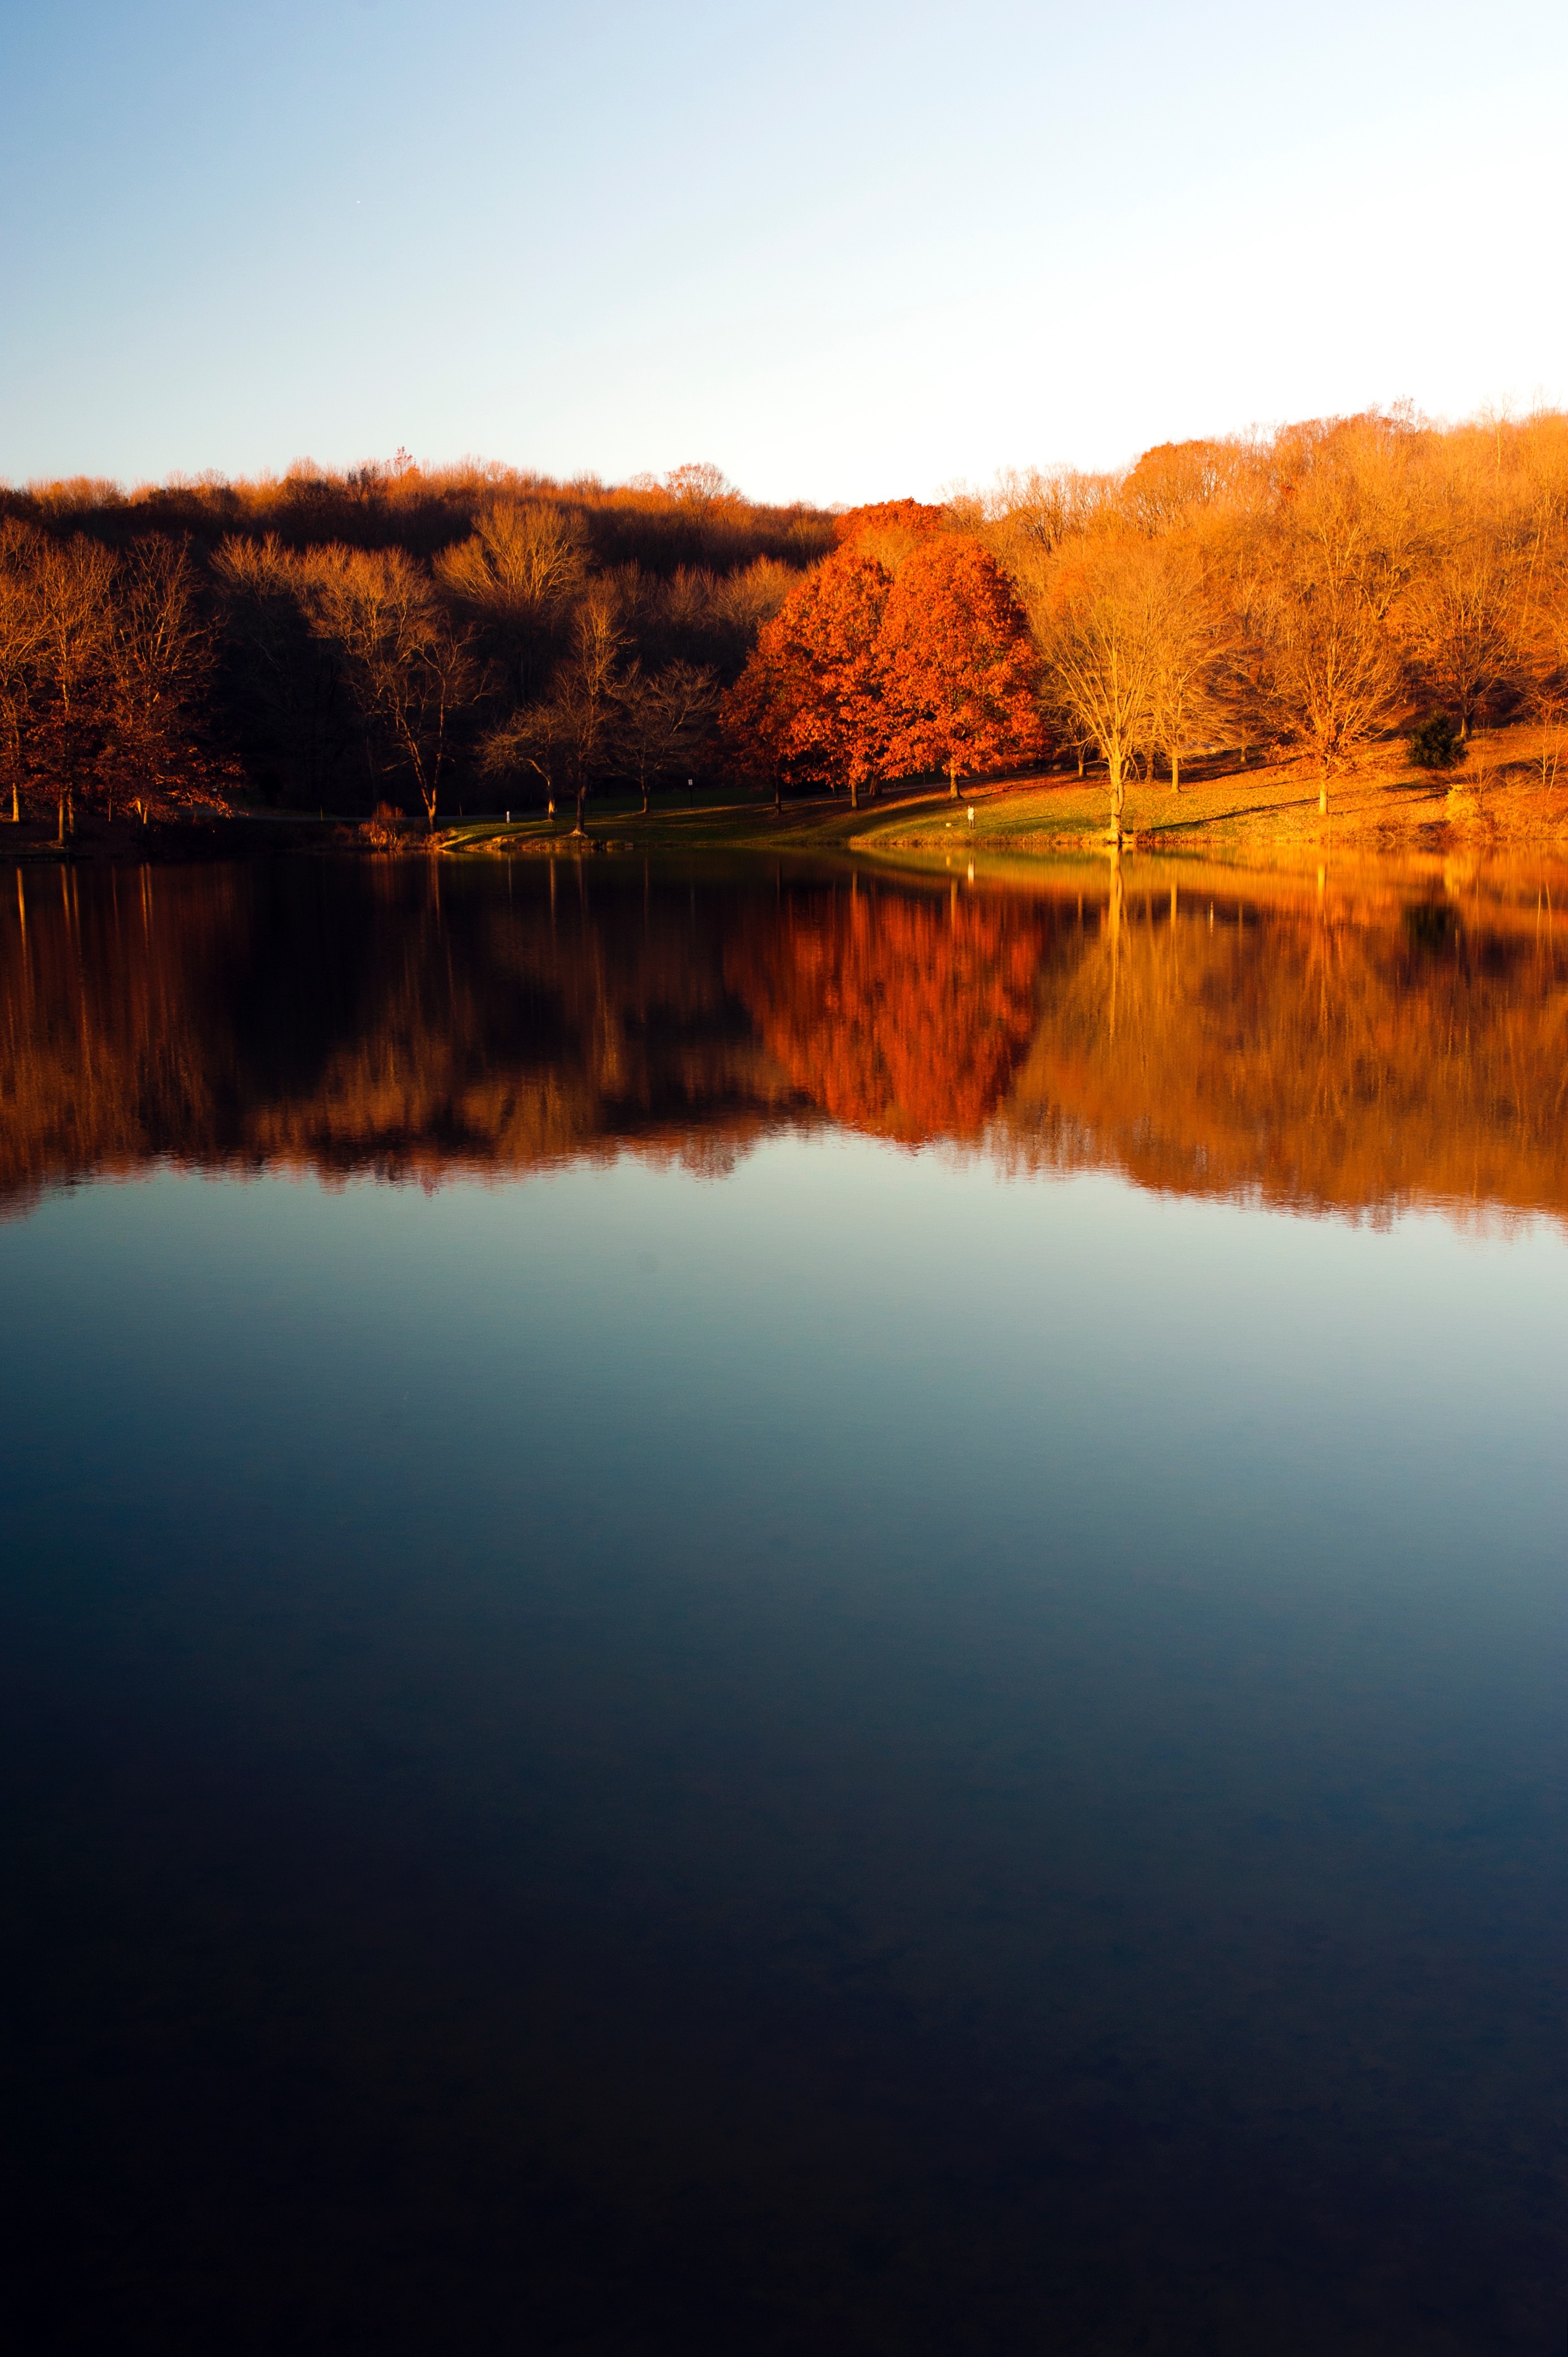
landscape, tree, water, nature, wilderness, sunrise, sunset, sunlight, morning, leaf, lake, dawn, river, dusk, evening, reflection, autumn, reservoir, loch, atmospheric phenomenon